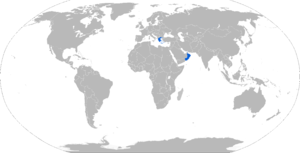
MAN LX et FX sont une classe de camions militaires de marque MAN Truck & Bus filiale de MAN.